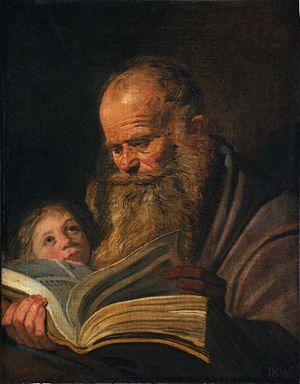
Le musée d'art occidental et oriental d'Odessa abrite une des plus importantes collections artistiques d'Ukraine.